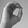
ASL letter: O